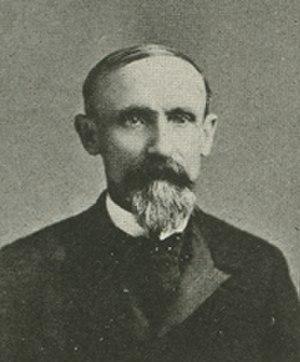
Addison S. McClure est un homme politique américain.